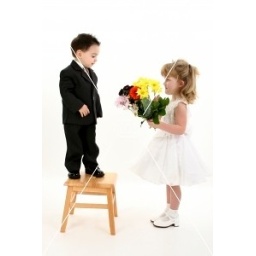
toddler boy in suit giving flowers to pretty little girl in pageant dress. shot in studio over white.